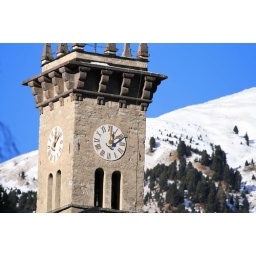
Church clock tower in Campitello, Italy